Over the Limit (2010)

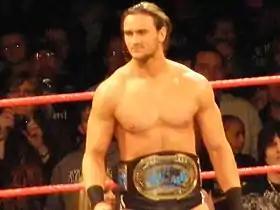
The Intercontinental Champion Drew McIntyre, who defended the championship against Kofi Kingston at Over the Limit.

Another feud was over the WWE Intercontinental Championship between the defending champion Drew McIntyre and Kofi Kingston. SmackDown General Manager Theodore Long stripped McIntyre of the championship and fired him for repeatedly attacking Matt Hardy. Long set up a tournament to determine the new champion, in which Christian and Kingston qualified for the final by defeating Cody Rhodes and Dolph Ziggler. The following week, on the May 14 episode of "SmackDown", Kingston defeated Christian to win the tournament and the championship. Immediately following the match, however, McIntyre presented Long with a letter from the WWE Chairman Vince McMahon, which stated that McIntyre had been reinstated to the roster and was still recognized as the Intercontinental Champion. As a result, WWE's official website announced that McIntyre would defend the championship against tournament winner Kingston.